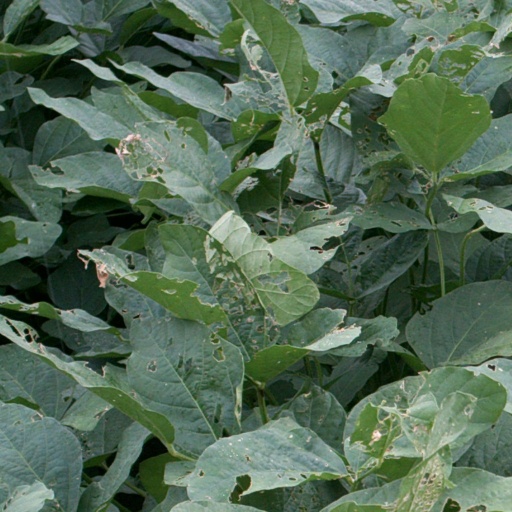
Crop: soybean